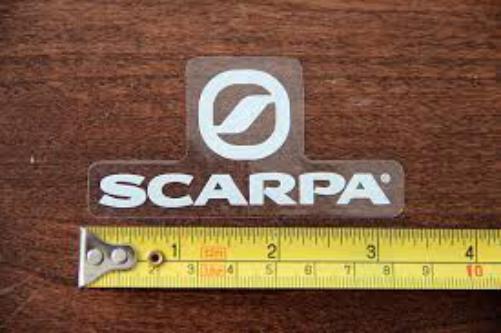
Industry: Clothes